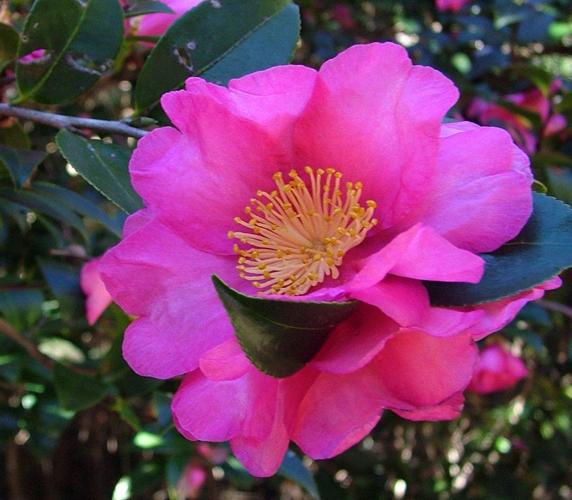
Label: camellia